Sailing

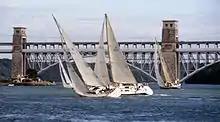
Boats heeling in front of Britannia Bridge in a round-Anglesey race 1998

A sailing vessel heels when the boat leans over to the side in reaction to wind forces on the sails.